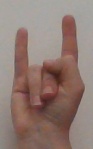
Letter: la